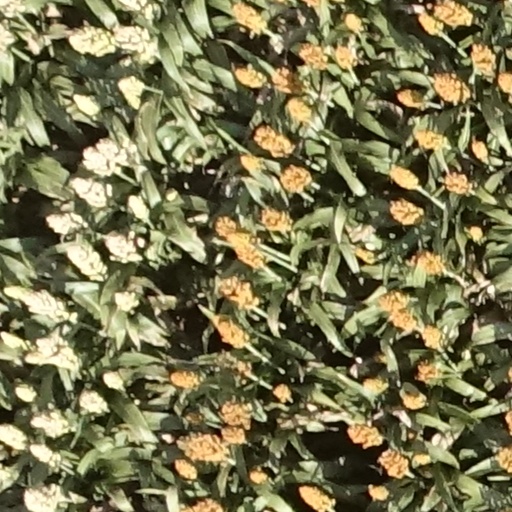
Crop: sorghum